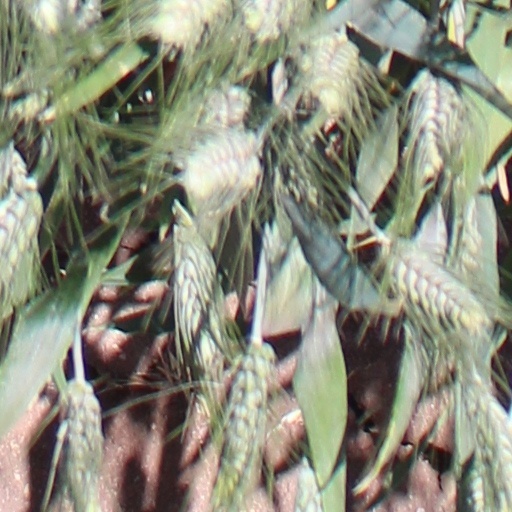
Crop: wheat